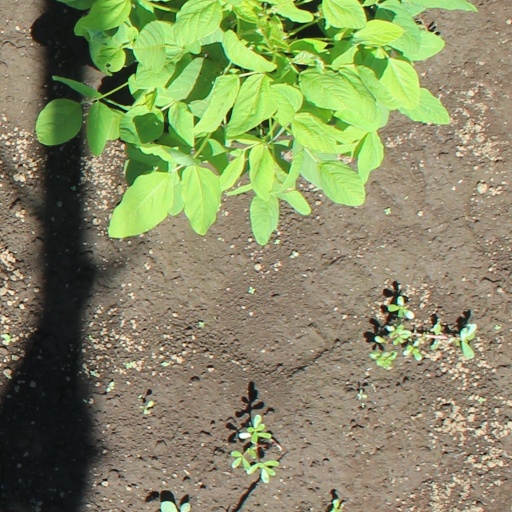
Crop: soybean